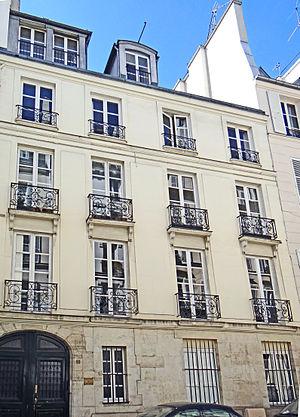
Paris - Hôtel Charles-Testu, 26 rue de Condé Ancien hôtel de Beaumarchais qui y réside de 1763 à 1776. Immeuble du Mercure de France, fondé par Alfred Vallette en 1889. Paul Léautaud y eut son bureau au premier étage.
Cet article recense les monuments historiques du 6ᵉ arrondissement de Paris, en France.
L'Hôtel Charles-Testu est un hôtel particulier parisien, situé 26 rue de Condé, dans le 6ᵉ arrondissement de Paris.
Paul Léautaud, né le 18 janvier 1872 à Paris 1ᵉʳ arrondissement, et mort le 22 février 1956 à Châtenay-Malabry, était un écrivain et critique dramatique français.